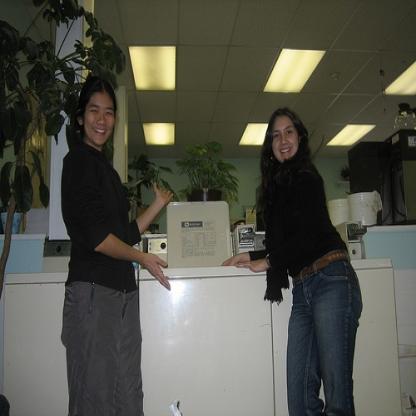
Scene: Indoor